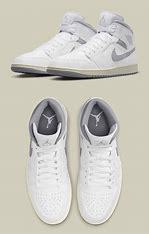
Brand: Jordan
Model: Air 1 Mid Retro Basketball